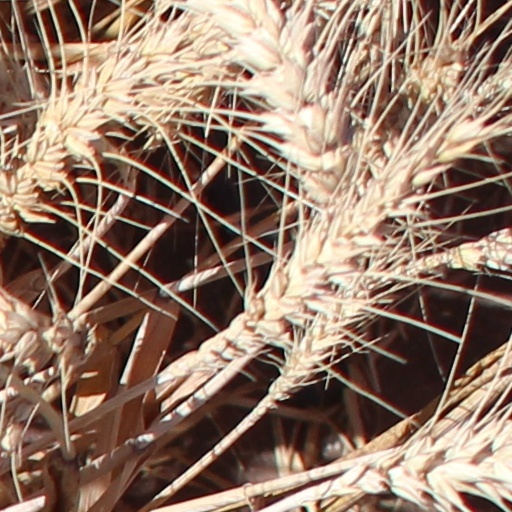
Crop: wheat